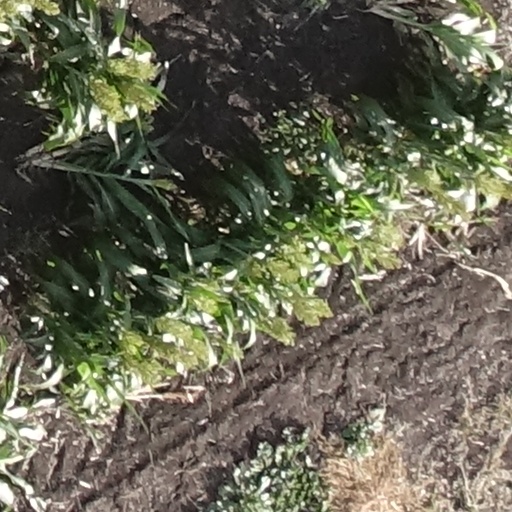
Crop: sorghum